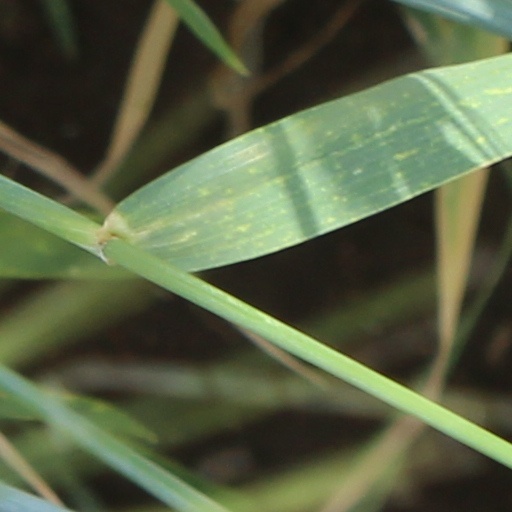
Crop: wheat